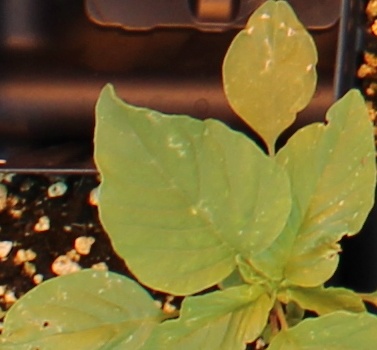
Label: Palmer Amaranth